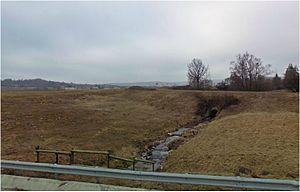
La Guye vue vers l'amont à partir de la N80 au sud-est de Sainte-Hélène, Saône-et-Loire, Bourgogne.
Sainte-Hélène est une commune française située dans le département de Saône-et-Loire en région Bourgogne-Franche-Comté.